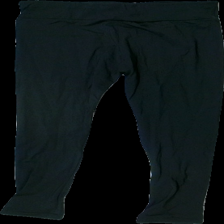
View: front
Type: Tights
Category: Ladies
Brand: Missing
Colors: Black
Material: 100% nylone
Cut: Regular
Season: All
Holes: Major
Damage: hål skrev
Damage location: top center
Price range: <50
Recommended usage: Export
Description: svarta tights med hål i skrevet